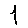
Label: 1